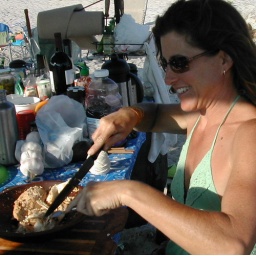
oh shit, i'm cutting chicken in the salad bowl